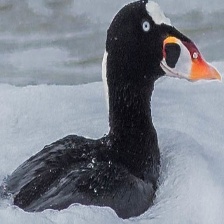
Species: SURF SCOTER
Scientific name: MELANITTA PERSPICILLATA
ImageNet parent category: drake